Federation of Stoke-on-Trent

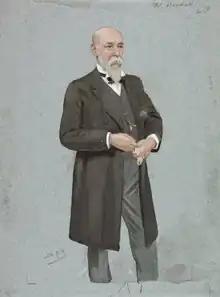
Caricature of William Woodall, MP for Hanley at the time of the county plan. The drawing is by the artist Leslie Ward and was drawn for the magazine Vanity Fair in 1896

Consensus in the Potteries was against coming under the control of Staffordshire County Council and the idea developed of the Potteries seeking to become a county in their own right. Accordingly, a proposal was submitted to the Local Government Board on 2 July 1888 for the creation of a county of the Staffordshire Potteries. However, on 9 July 1888 it was proposed to amend the bill to reduce the population requirement for county borough status from 100,000 to only 50,000, which if adopted would have allowed Hanley to become a county borough of its own right, while the rest of the towns would have come under the control of Staffordshire. On 13 July 1888, Captain Heathcote, MP for Staffordshire North West, moved an amendment to the bill that "[t]he district of the Staffordshire Potteries, comprising the municipal boroughs of Hanley, Stoke-upon-Trent, Longton, and Burslem, the urban sanitary district of the Fenton Local Board of Health, and the urban sanitary district of the Tunstall Local Board of Health, the six towns comprising the Pottery District should be formed into a county". In response, the President of the Local Government Board, Charles Ritchie, proposed the matter be resolved by way of a provisional order bill in the next parliamentary session and that he would undertake to introduce such a bill. William Woodall, MP for Hanley, supported the amendment but accepted Ritchie's assurance. However, he was also bound to protect Hanley's interests and moved that Hanley be added to the proposed list of county boroughs under the Local Government (England and Wales) Bill, but would surrender that right if all of the Potteries were to become a county borough or county in their own right. Ritchie re-iterated his hope that the matter could be resolved by way of provisional order bill and with that both amendments were withdrawn.